List of warships gifted by India

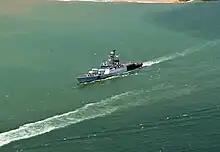
INS "Kirpan" (P44) departing India to be gifted to Vietnam.

1. INS Kirpan, Indian Navy gifted and transferred for the first time an active duty warship to any country in 2023.